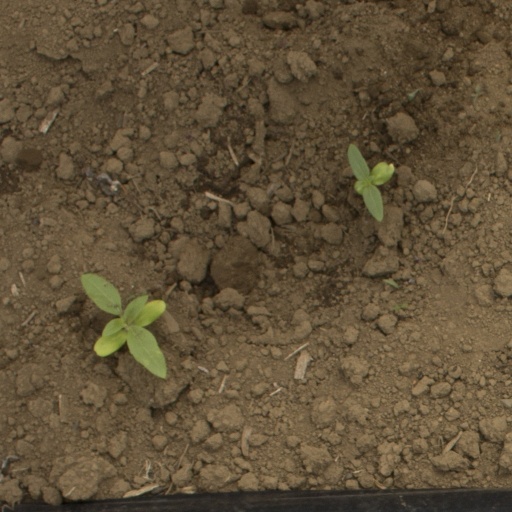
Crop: Jerusalem artichoke